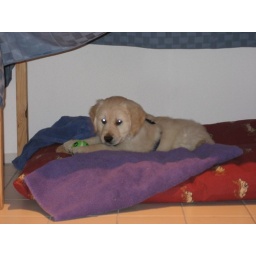
in my big dog bed